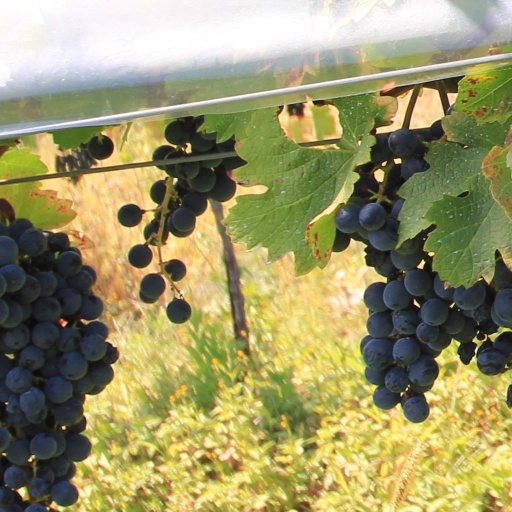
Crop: grape